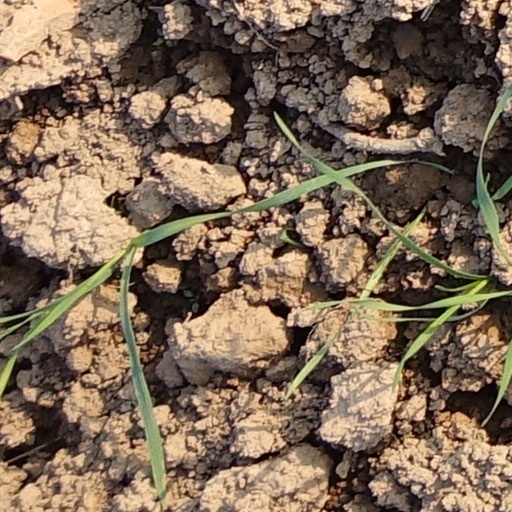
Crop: wheat